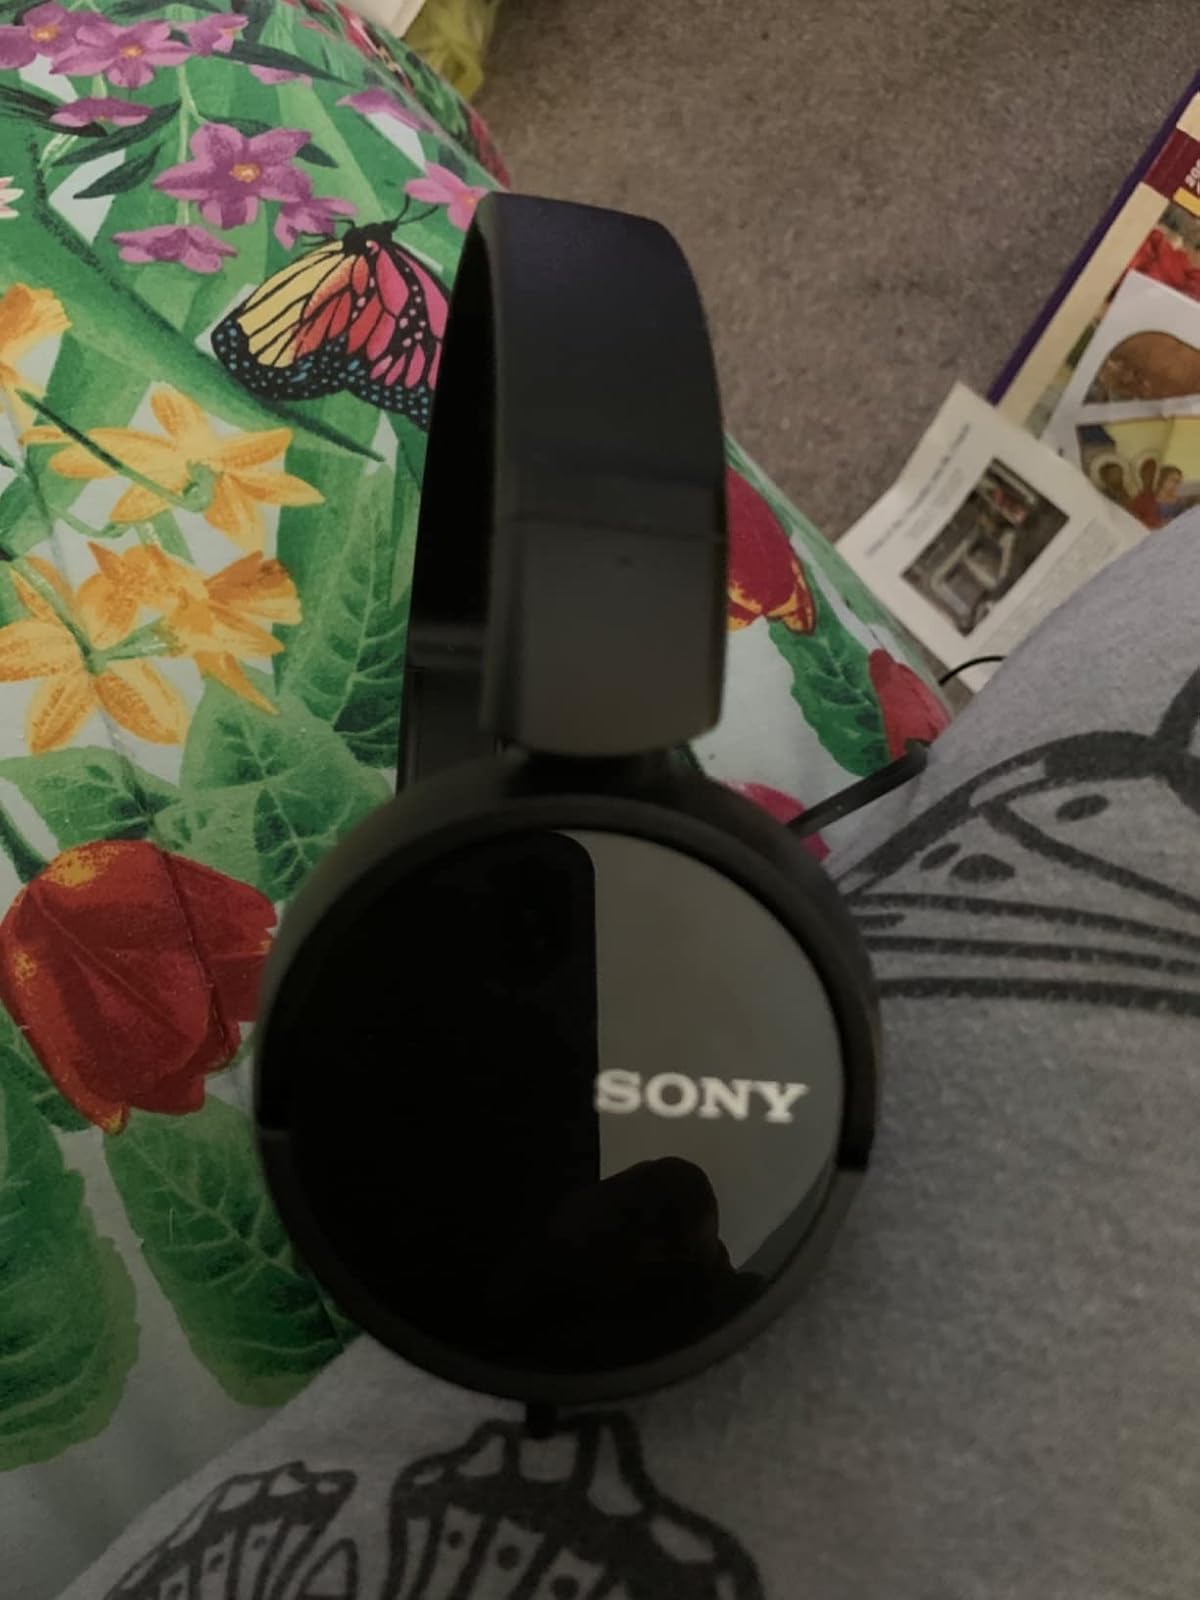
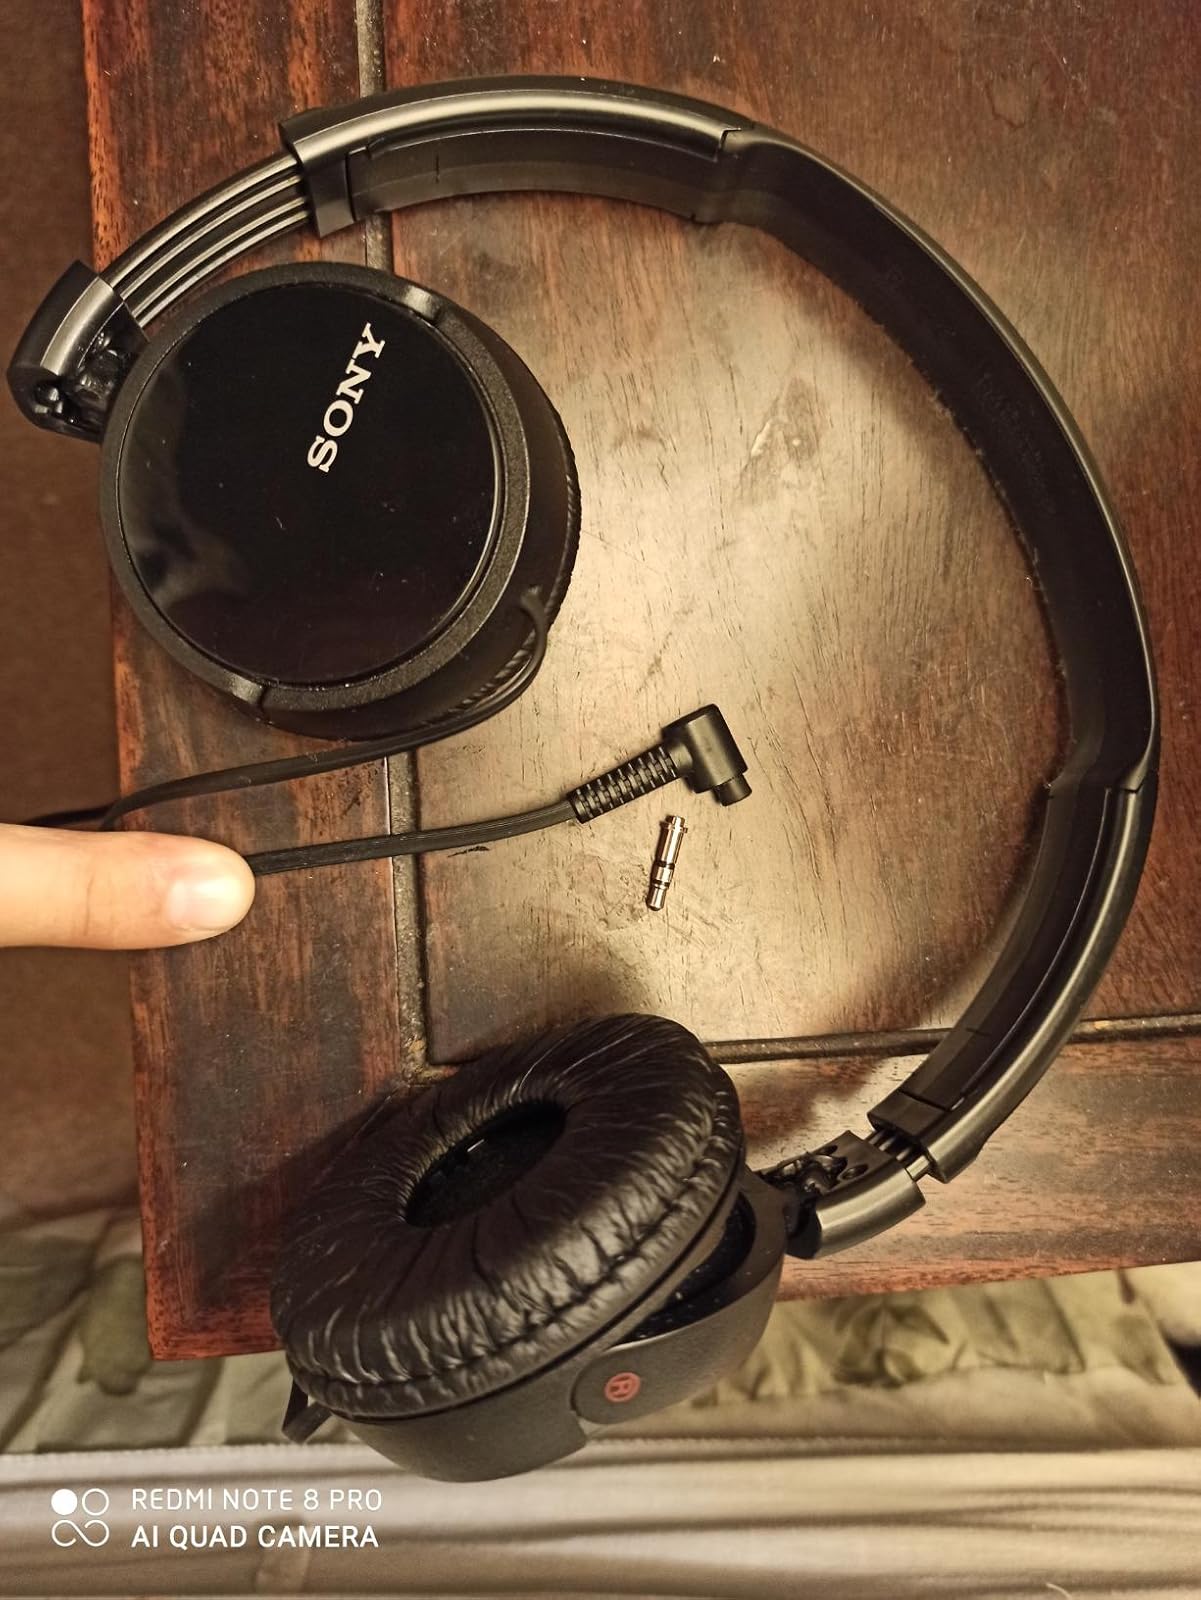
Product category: headphones
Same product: yes